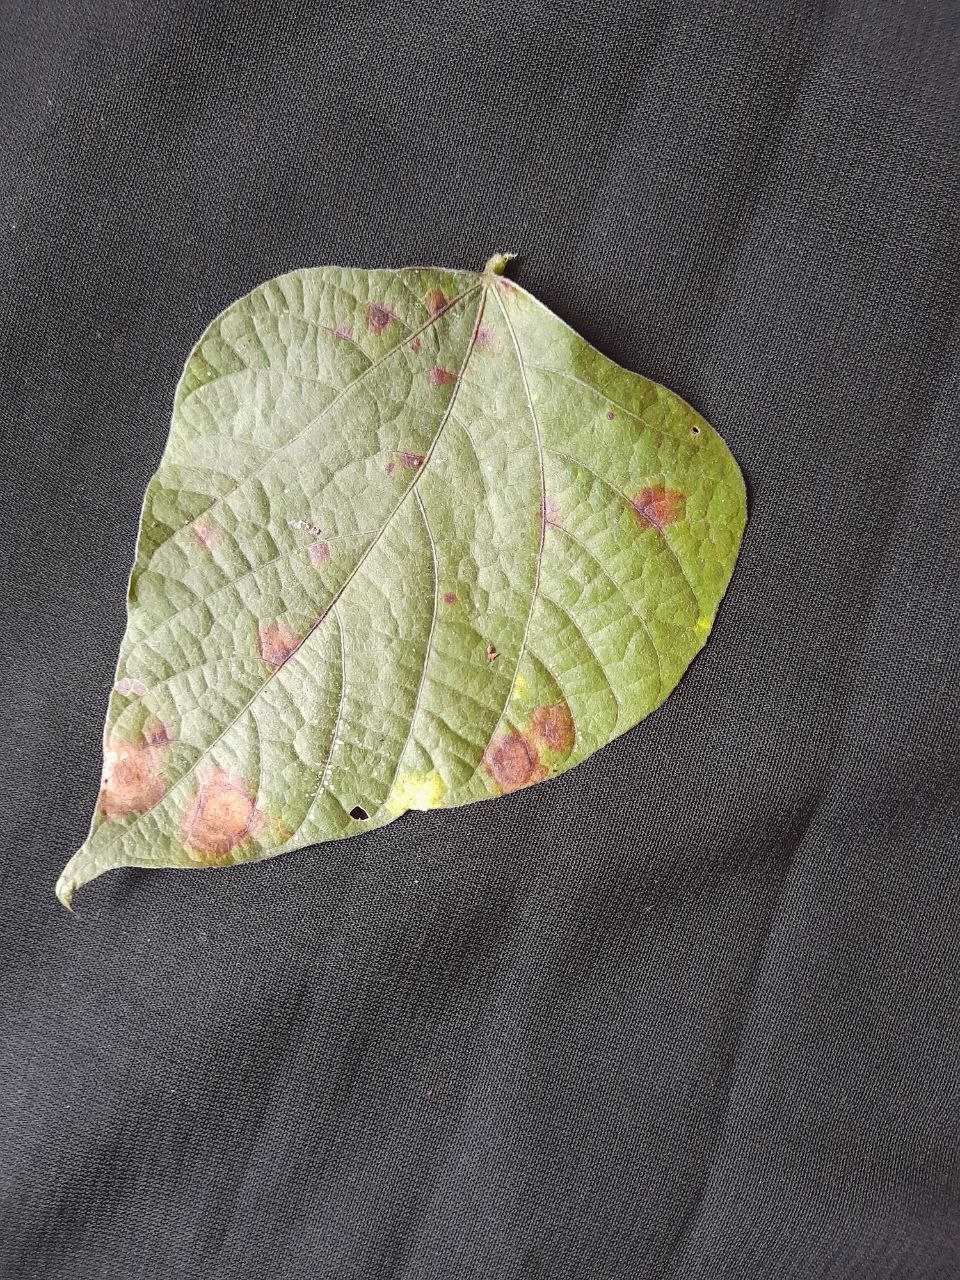
Crop: bean
Leaf condition: Rust